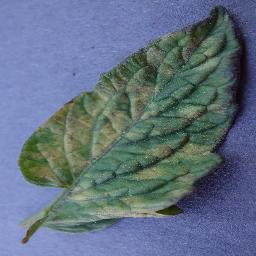
Label: Tomato___Leaf_Mold